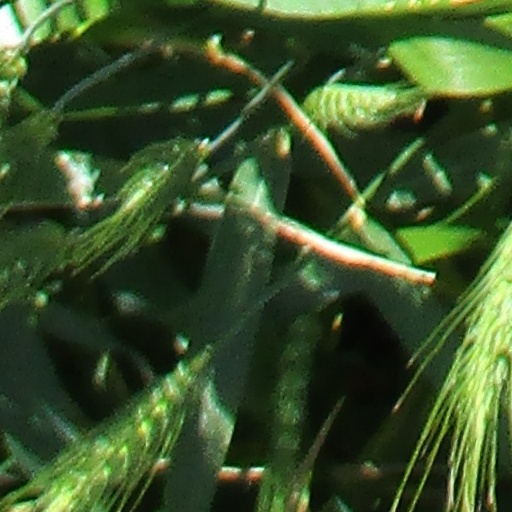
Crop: wheat